Arignar Anna Zoological Park

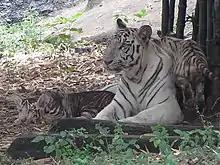
A White tiger with its cubs.

The ungulate herbivore animals are enclosed in open paddocks with suitable tree species, equipped with separate feeding areas. Other mammals such as tiger, lion, bear, leopard, jaguar, fox, jackal, hyena, wild dog, and wild ass are housed in appropriate enclosures with open yards. The elephants are enclosed in large open space covering . Hippopotamus are housed in enclosures with open pools. Other large animals such as rhinoceros, giraffe, and zebra, are displayed in open enclosures separated by moats. Plans for night viewing of specific animals in the park was mooted in 2007. It was planned to be implemented by 2011 at a cost of . The zoo authorities completed the construction of appropriate enclosures for these animals and planted saplings around the night safari area. After multiple delays, the plan was scrapped by the state government in 2011.